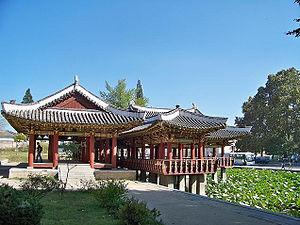
Les importantes villes de Corée du Nord possèdent une autonomie équivalente à celle de leurs provinces. Pyongyang, la plus grande ville et capitale, est nommée chikhalsi, tandis que les villes sont nommées t'ŭkpyŏlsi. Les autres villes sont nommées si et sont sous juridiction provinciale. Les chiffres donnés sont ceux du recensement de 2008. La zone administrative des si étant très étendue, ce recensement fait la distinction entre les habitants des zones urbaines et les habitants des zones rurales.
Haeju est une ville nord-coréenne, chef-lieu de la province du Sud Hwanghae, située à 140 km au sud de Pyongyang. D'une superficie de 32 km², Haeju comptait 236 000 habitants en 2000.